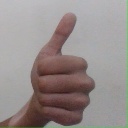
अक्षर: थ